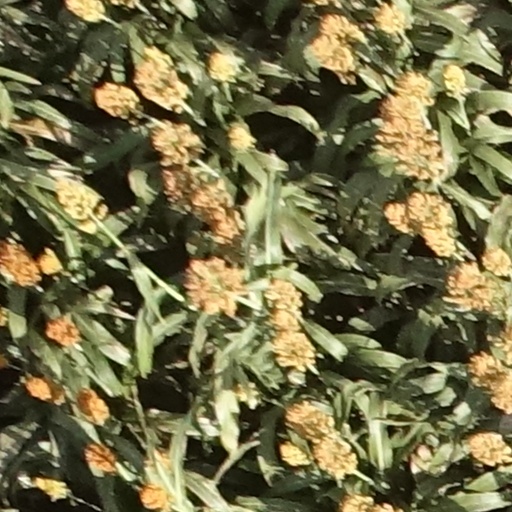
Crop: sorghum